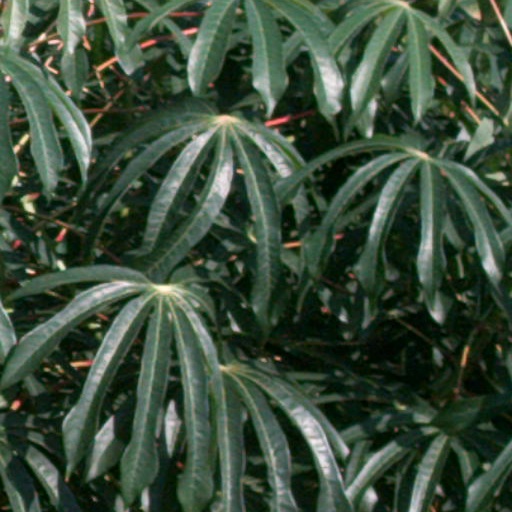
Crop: cassava